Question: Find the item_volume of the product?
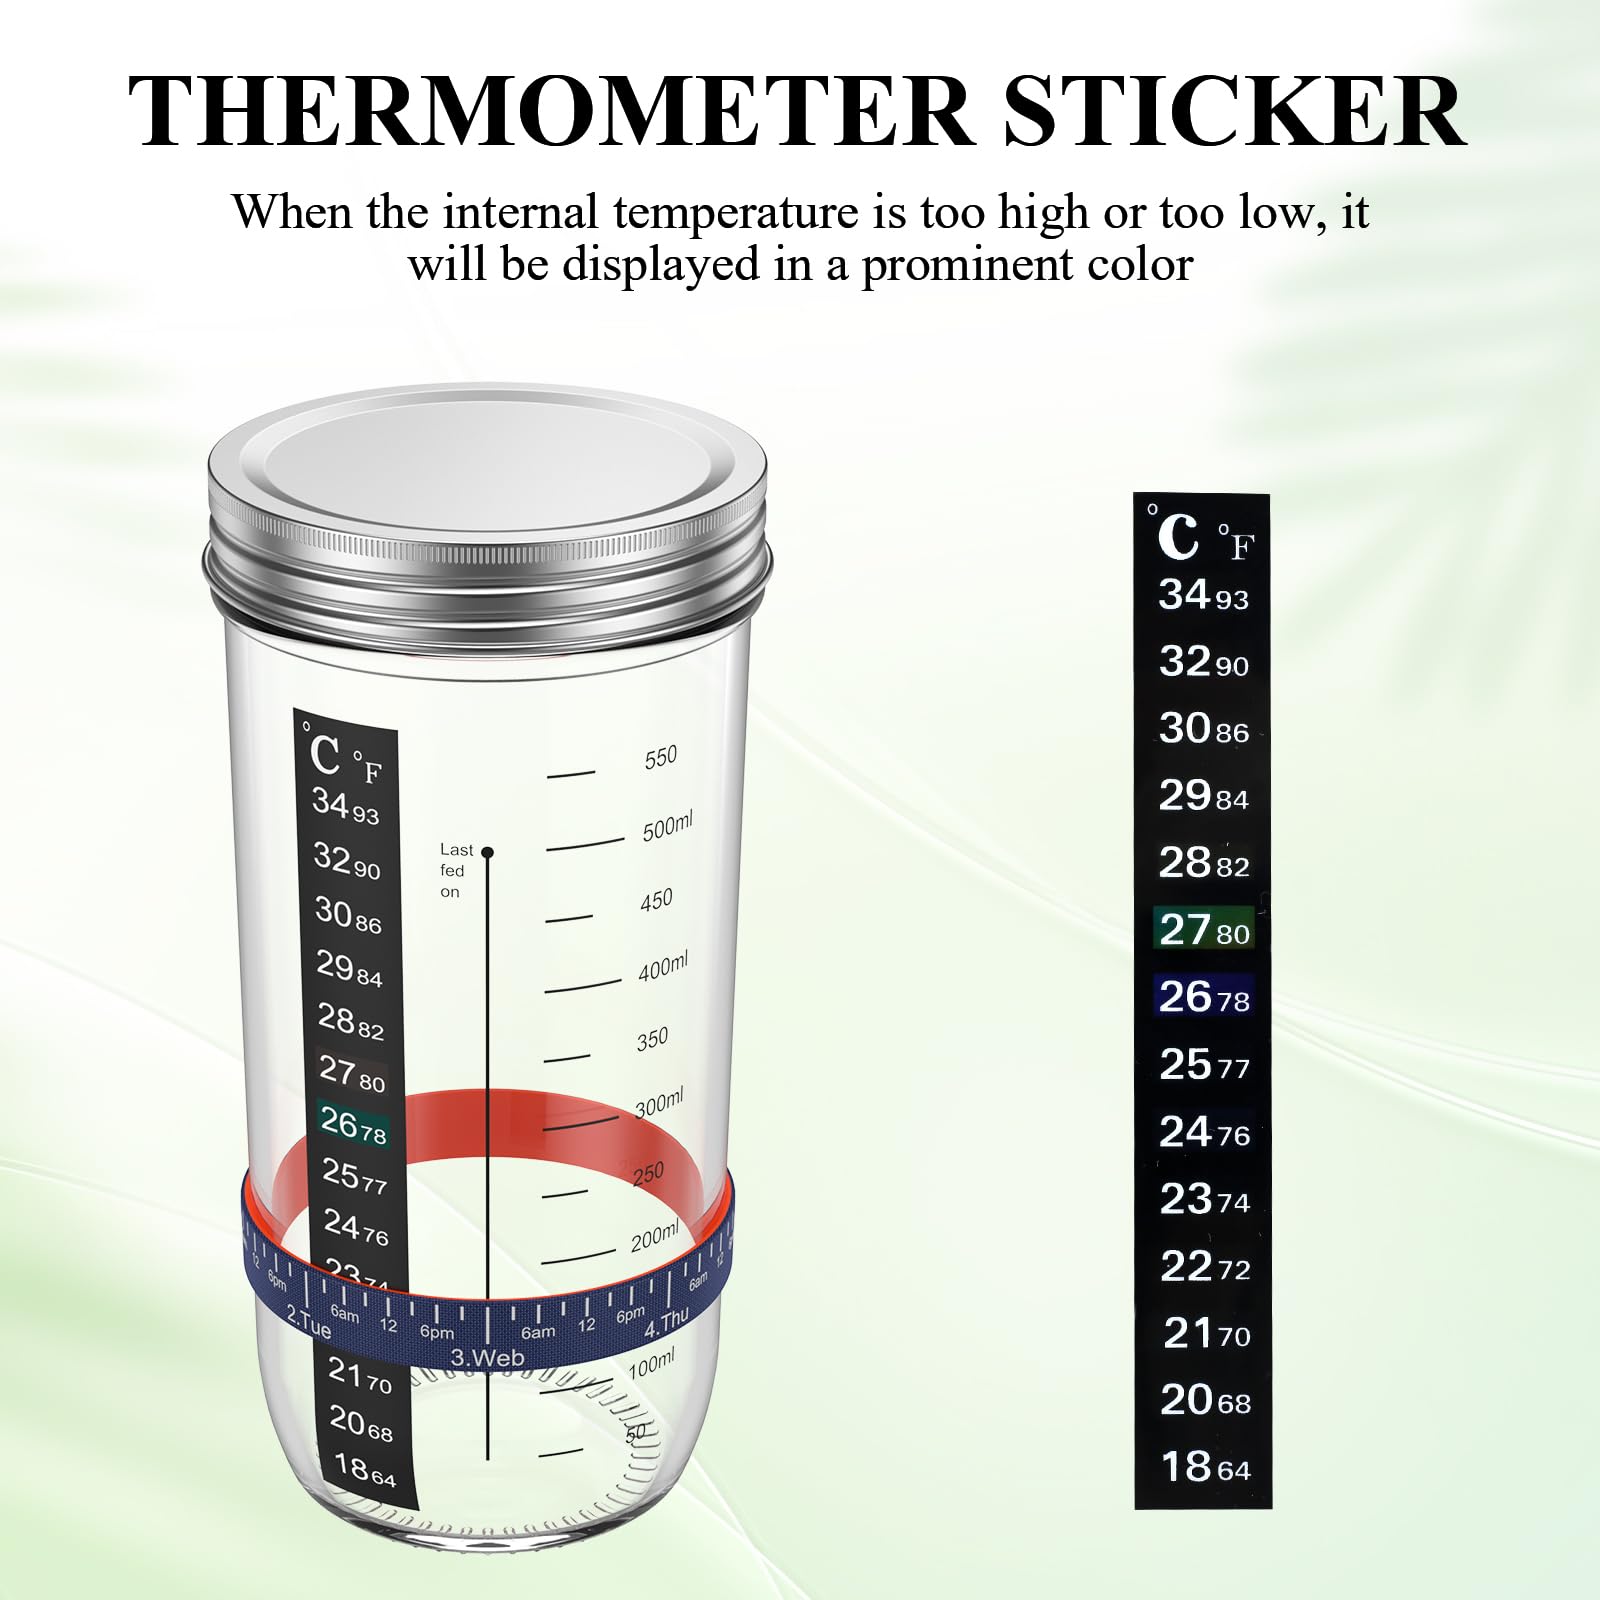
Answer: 500.0 millilitre